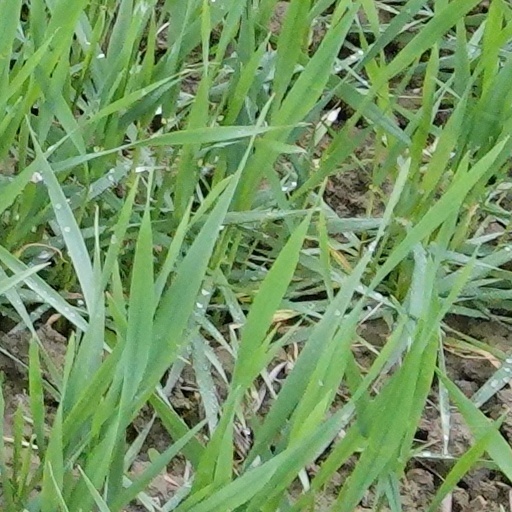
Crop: wheat